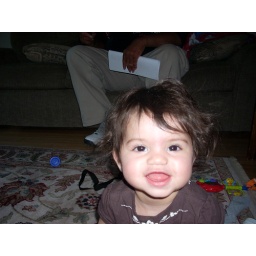
Another cute face by our wild-haired wide-eyed girl.